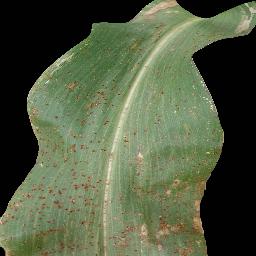
Label: Corn___Common_rust